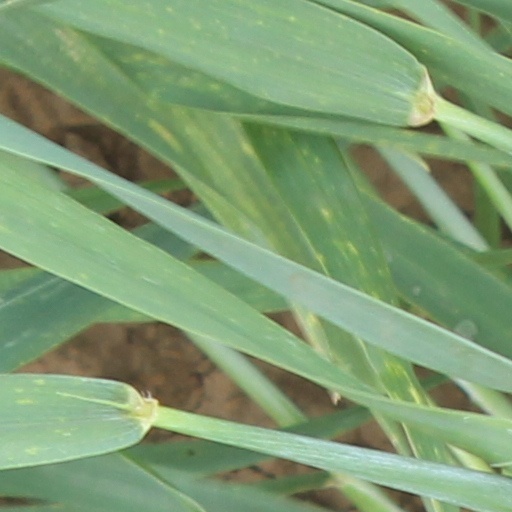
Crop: wheat